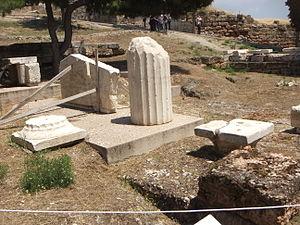
Monument chorégique de Nicias, situé à l'ouest du théâtre de Dionysos, Athènes.
Le monument chorégique de Nicias est un monument chorégique, daté de -320/-319, situé à l'ouest du théâtre de Dionysos et à l'est du portique d'Eumène, à Athènes.